Blood of the Condor

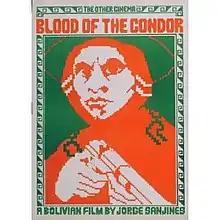
Theatrical release poster

Blood of the Condor is a 1969 Bolivian docudrama film co-written and directed by Jorge Sanjinés and starring Marcelino Yanahuaya. The film tells the story of an indigenous Bolivian community receiving medical care from the Peace Corps-like United States-backed agency "Cuerpo del Progreso" ("Progress Corps") which is secretly sterilising local women.